The Weight of Water

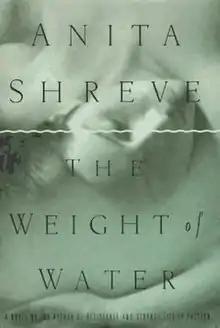
First edition cover

The Weight of Water is a 1997 novel by Anita Shreve. Half of the novel is historical fiction based on the Smuttynose Island murders, which took place in 1873.